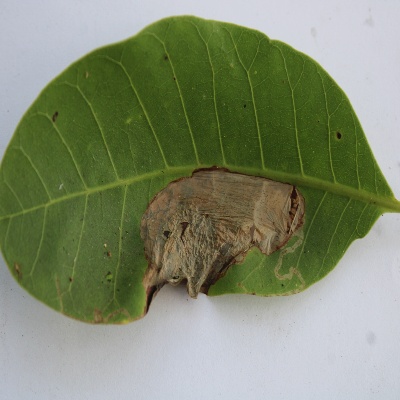
Crop: Cashew
Condition: leaf miner